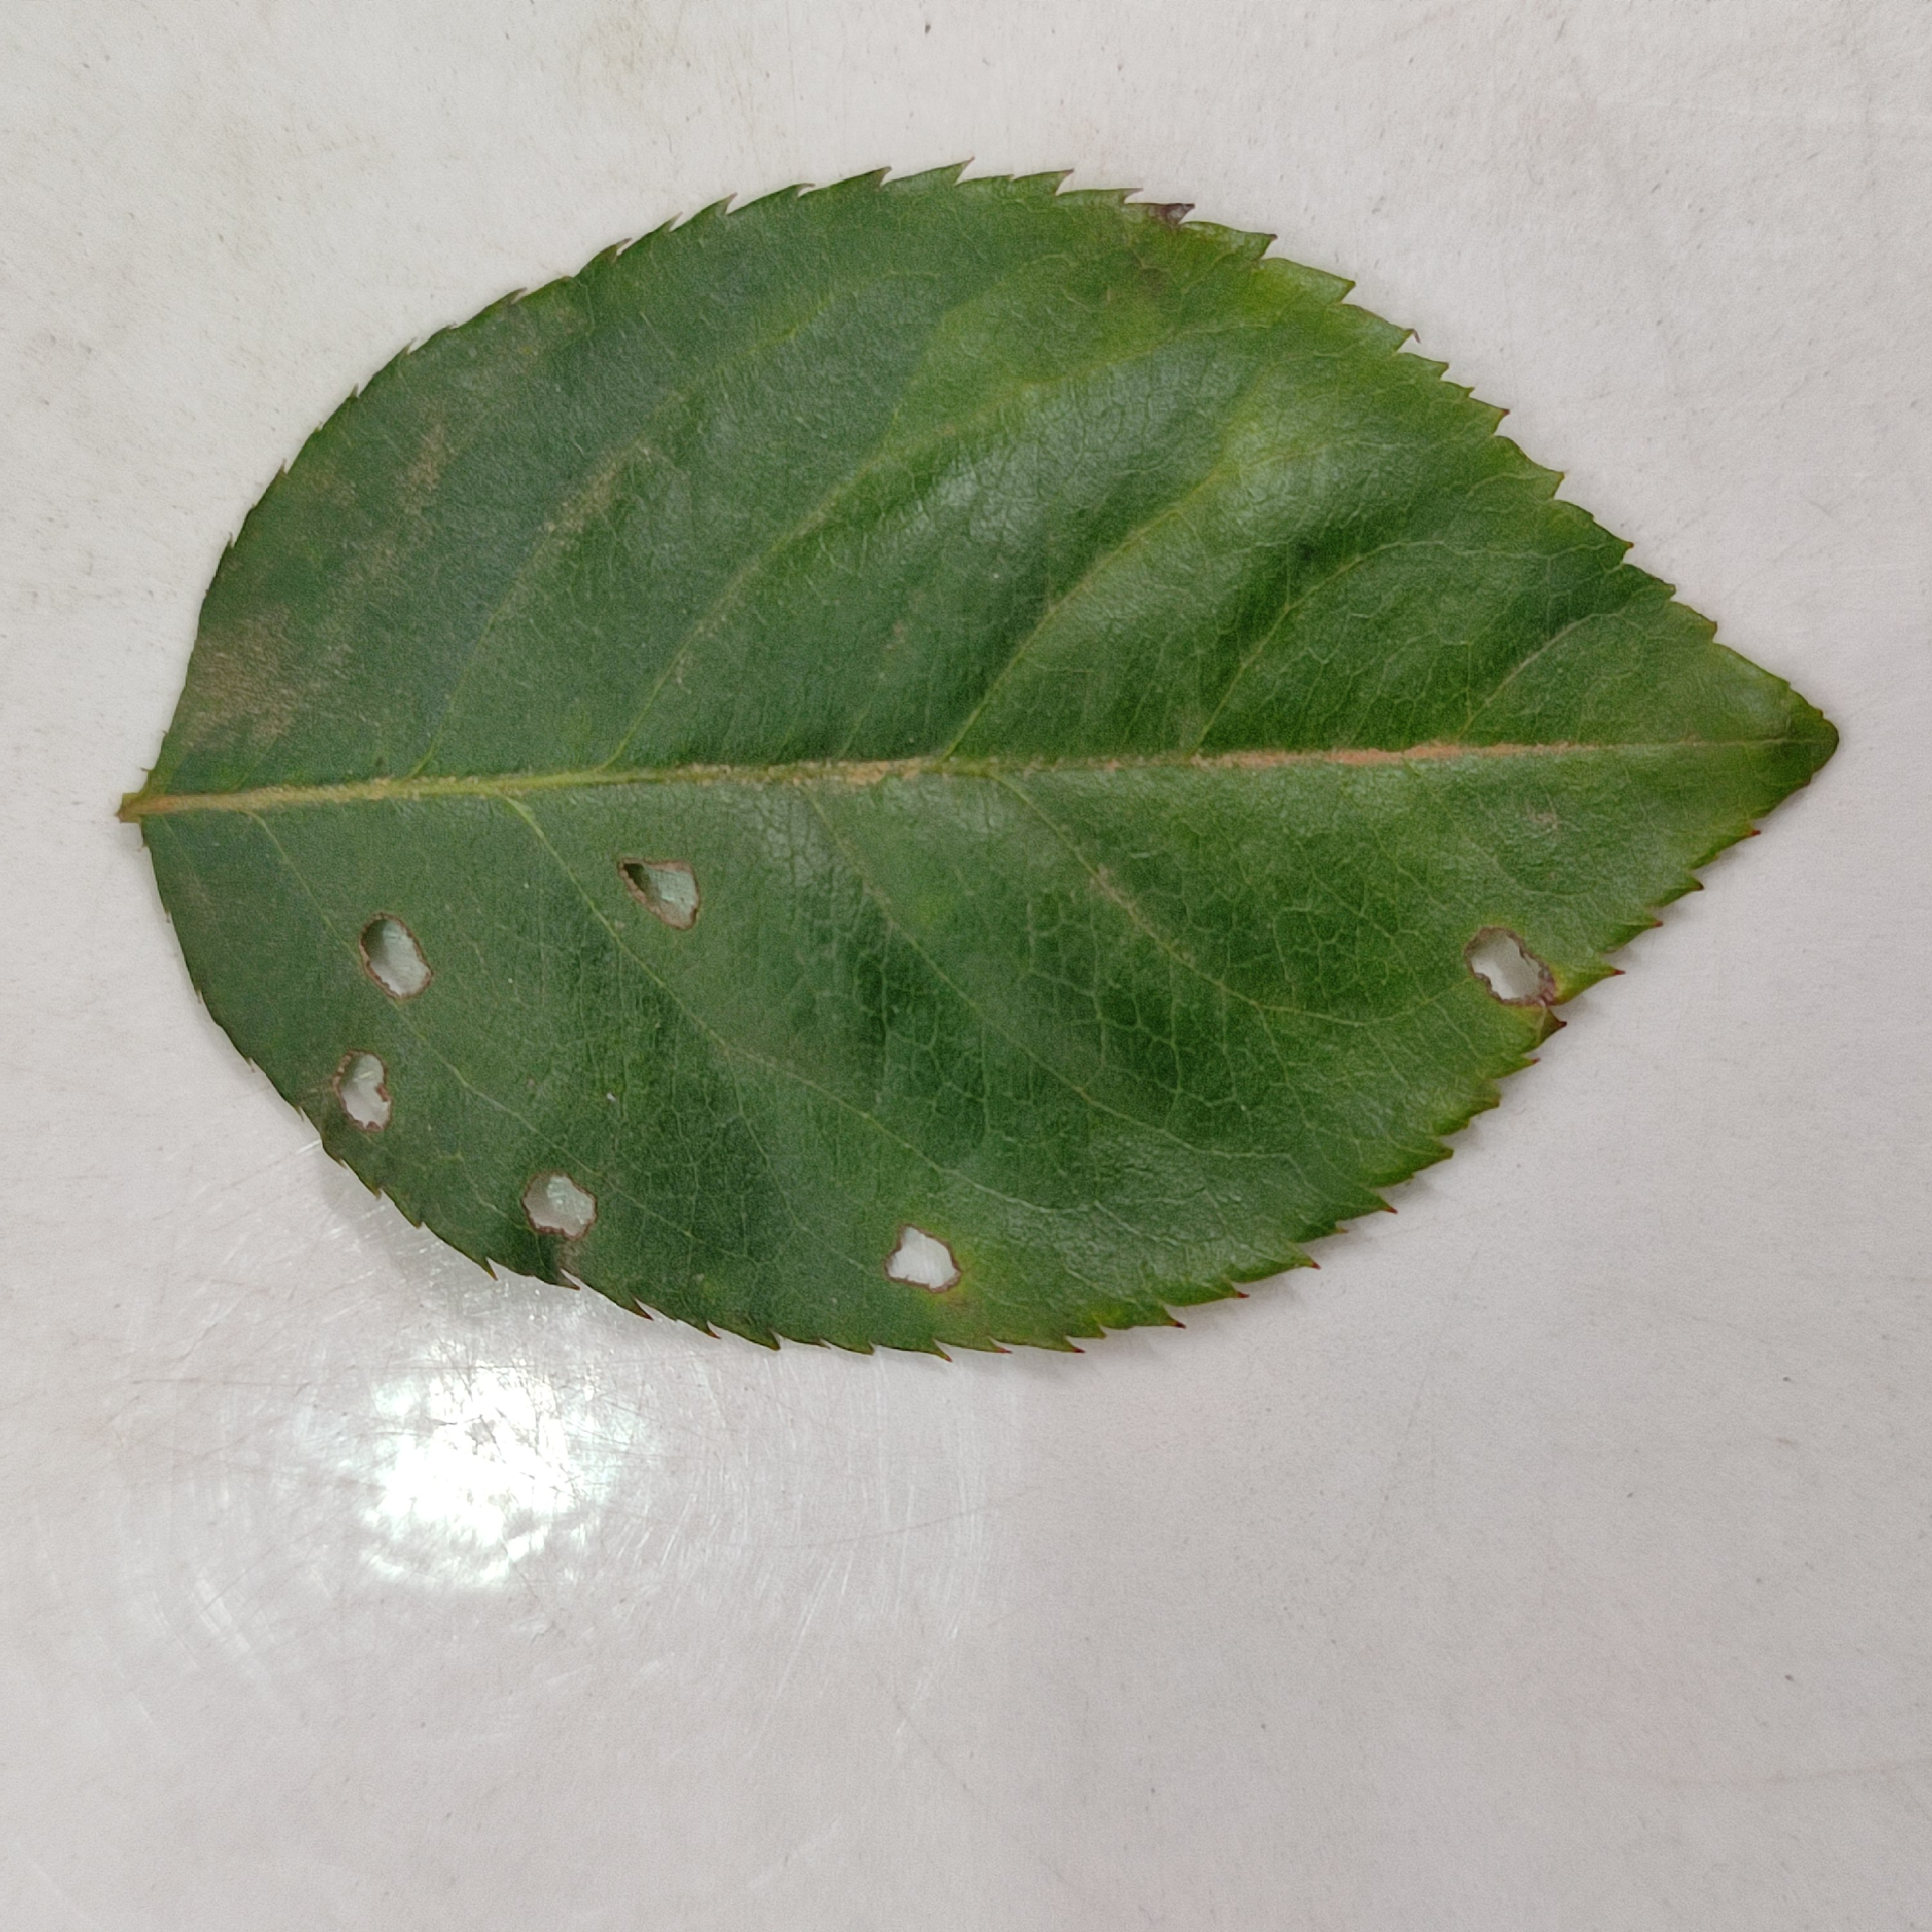
Label: Insect Hole